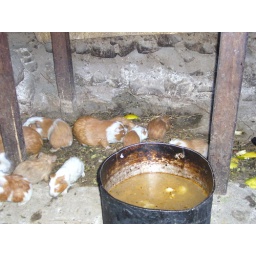
Guinea pigs roam the kitchen in a house we visited in the Colca Canyon